Kyochon

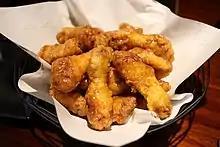
Kyochon Honey Combo Chicken

Kyochon F&B Co., Ltd. is a South Korean fried-chicken restaurant chain. Founded in 1991, Kyochon is one of the largest Korean fried-chicken restaurants in South Korea. Kyochon operates some restaurants in the United States as well. Kyochon has its head office in Osan, Gyeongi-do. In 2015, Kyochon opened its world largest outlet in Malaysia at Pavilion KL. Kyochon had over 50 outlets nationwide.